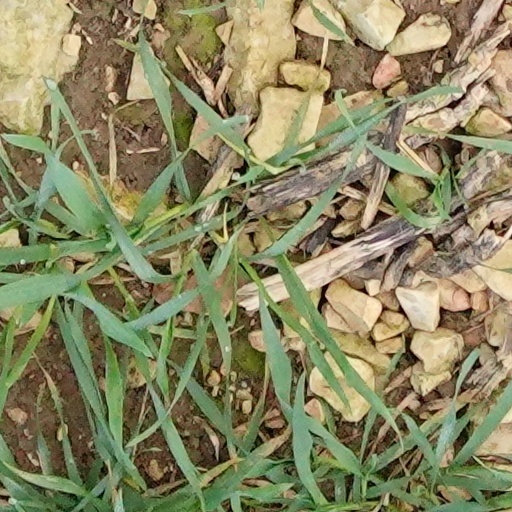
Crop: wheat